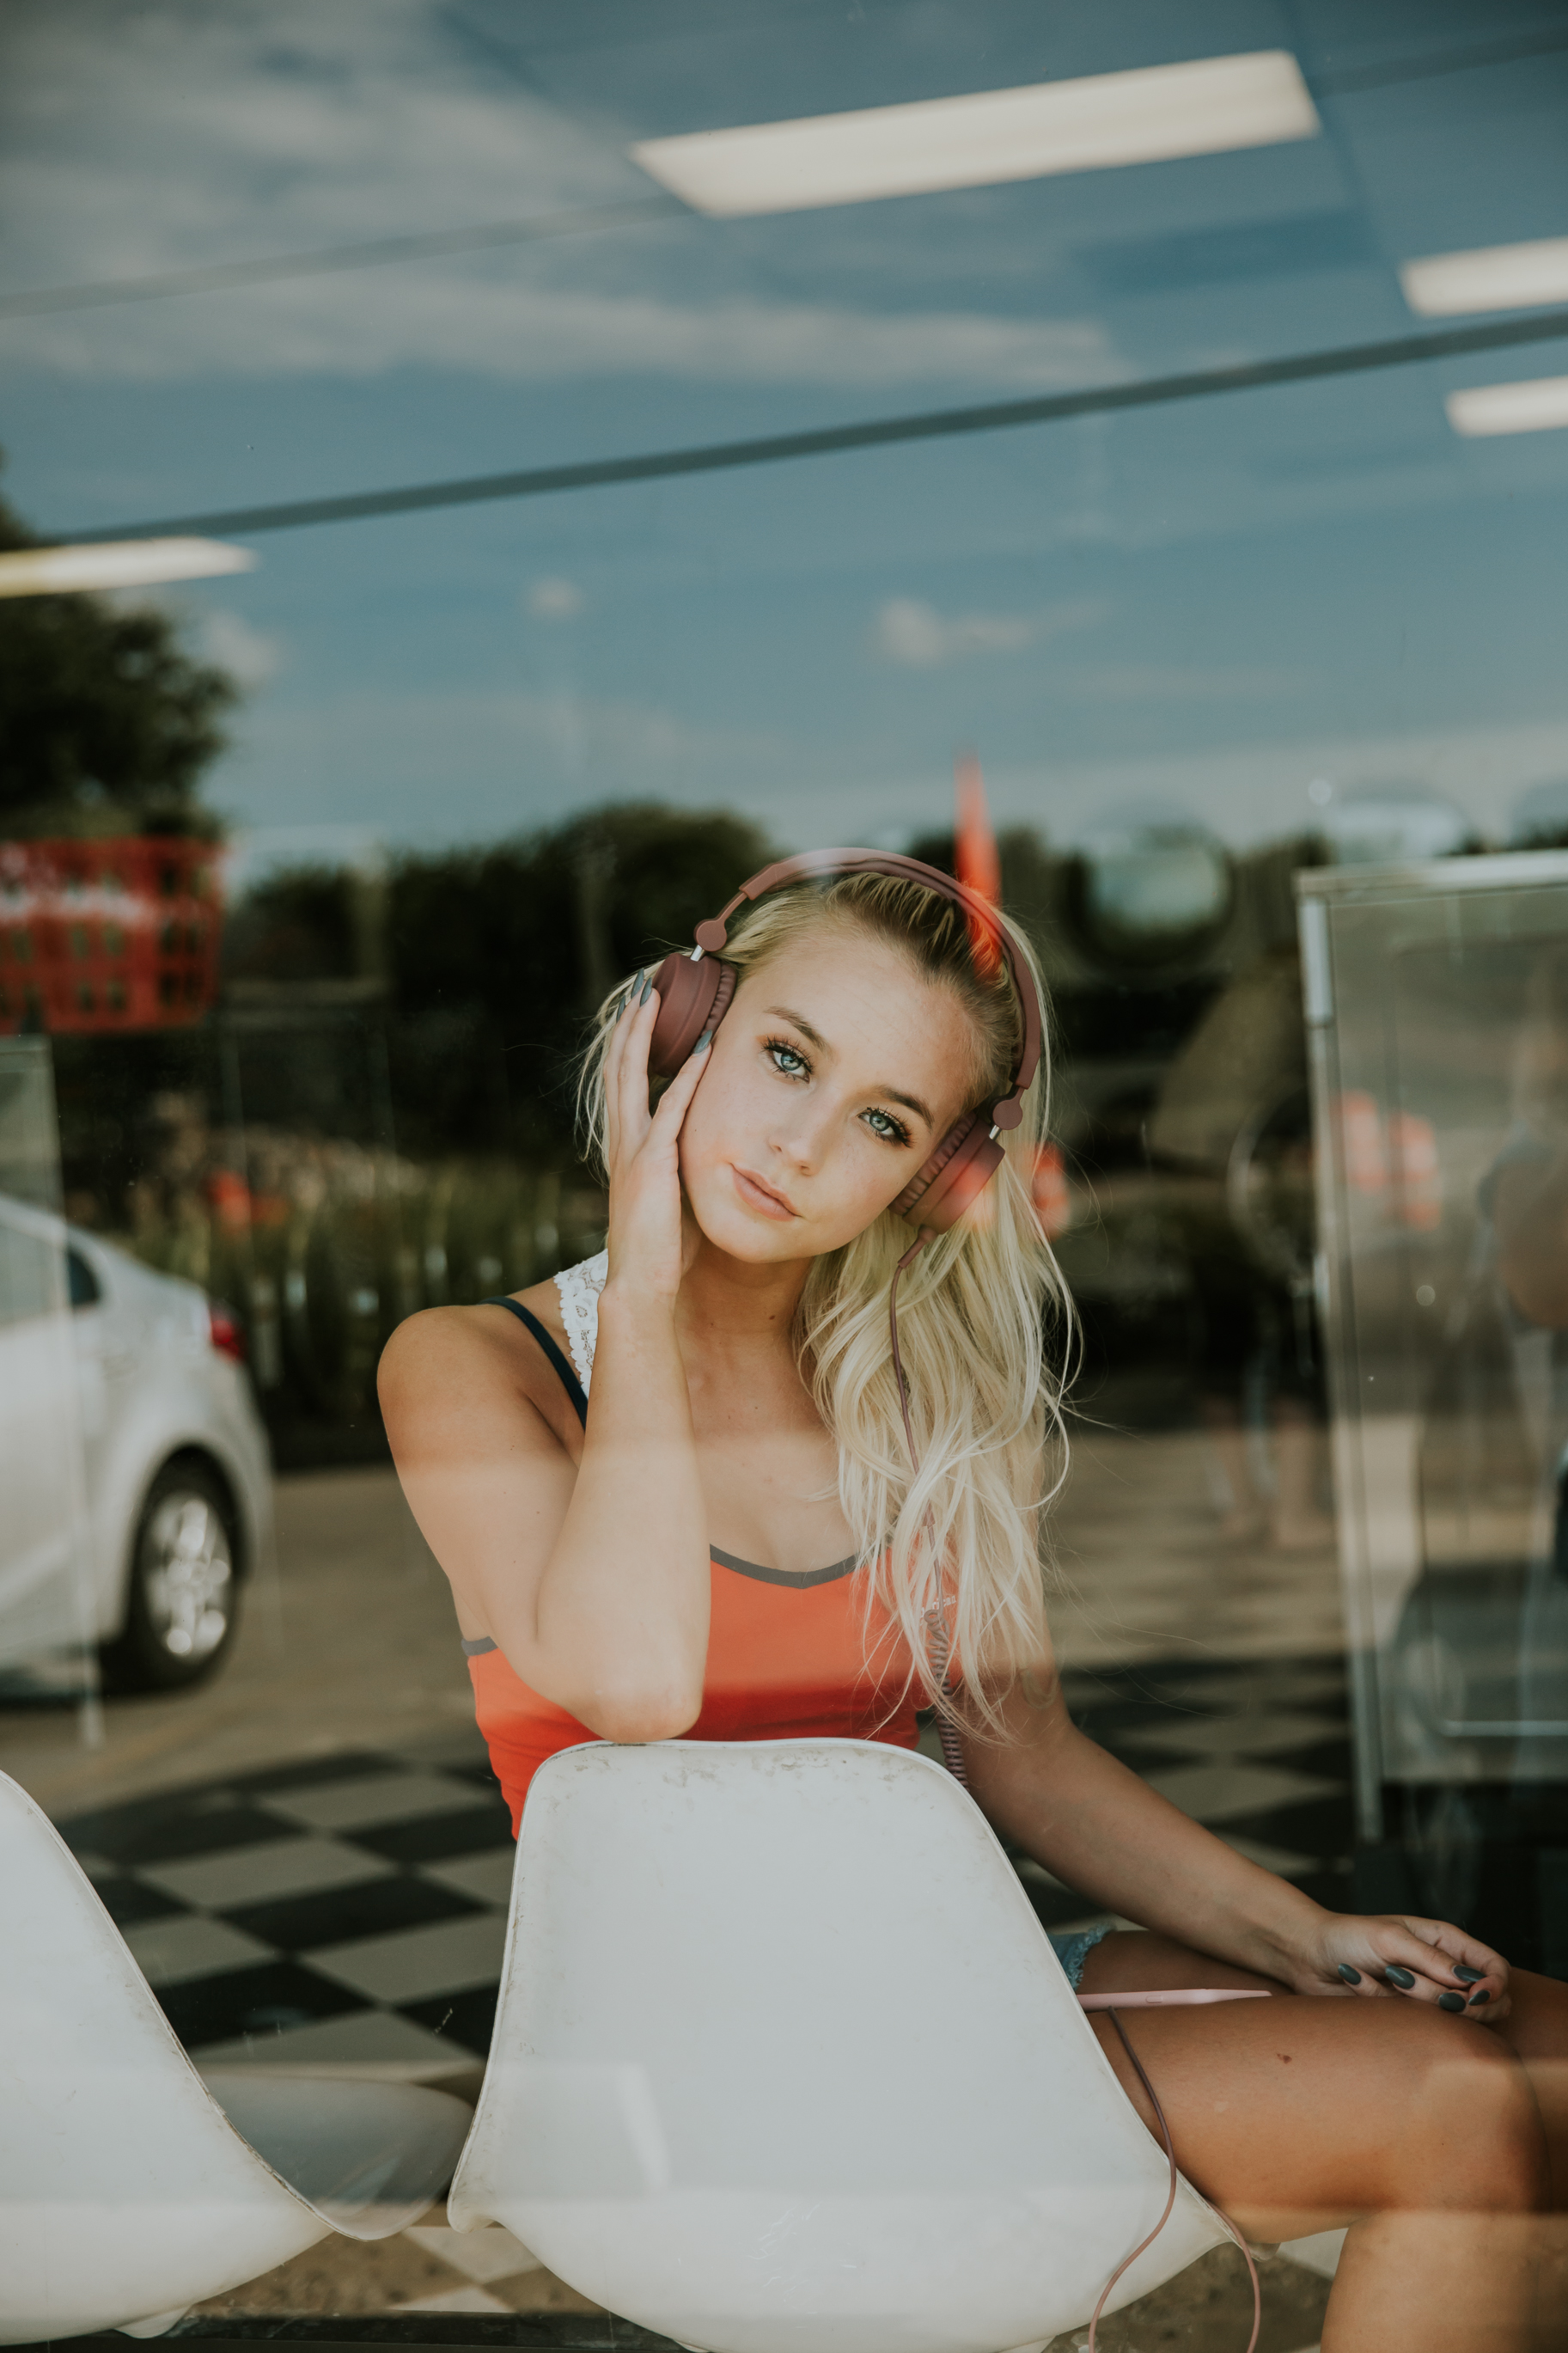
person, girl, woman, hair, glass, female, leg, model, young, red, sitting, fashion, clothing, lady, smiling, face, dress, headphones, photograph, beauty, beautiful, blond, pretty, listen, photo shoot, listening music